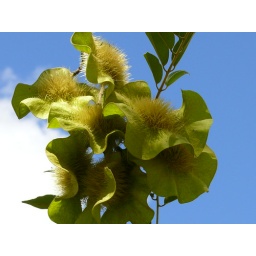
Kiaat tree in flower